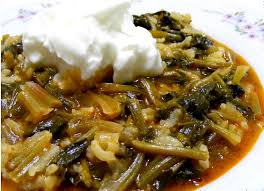
Yemek: ispanak